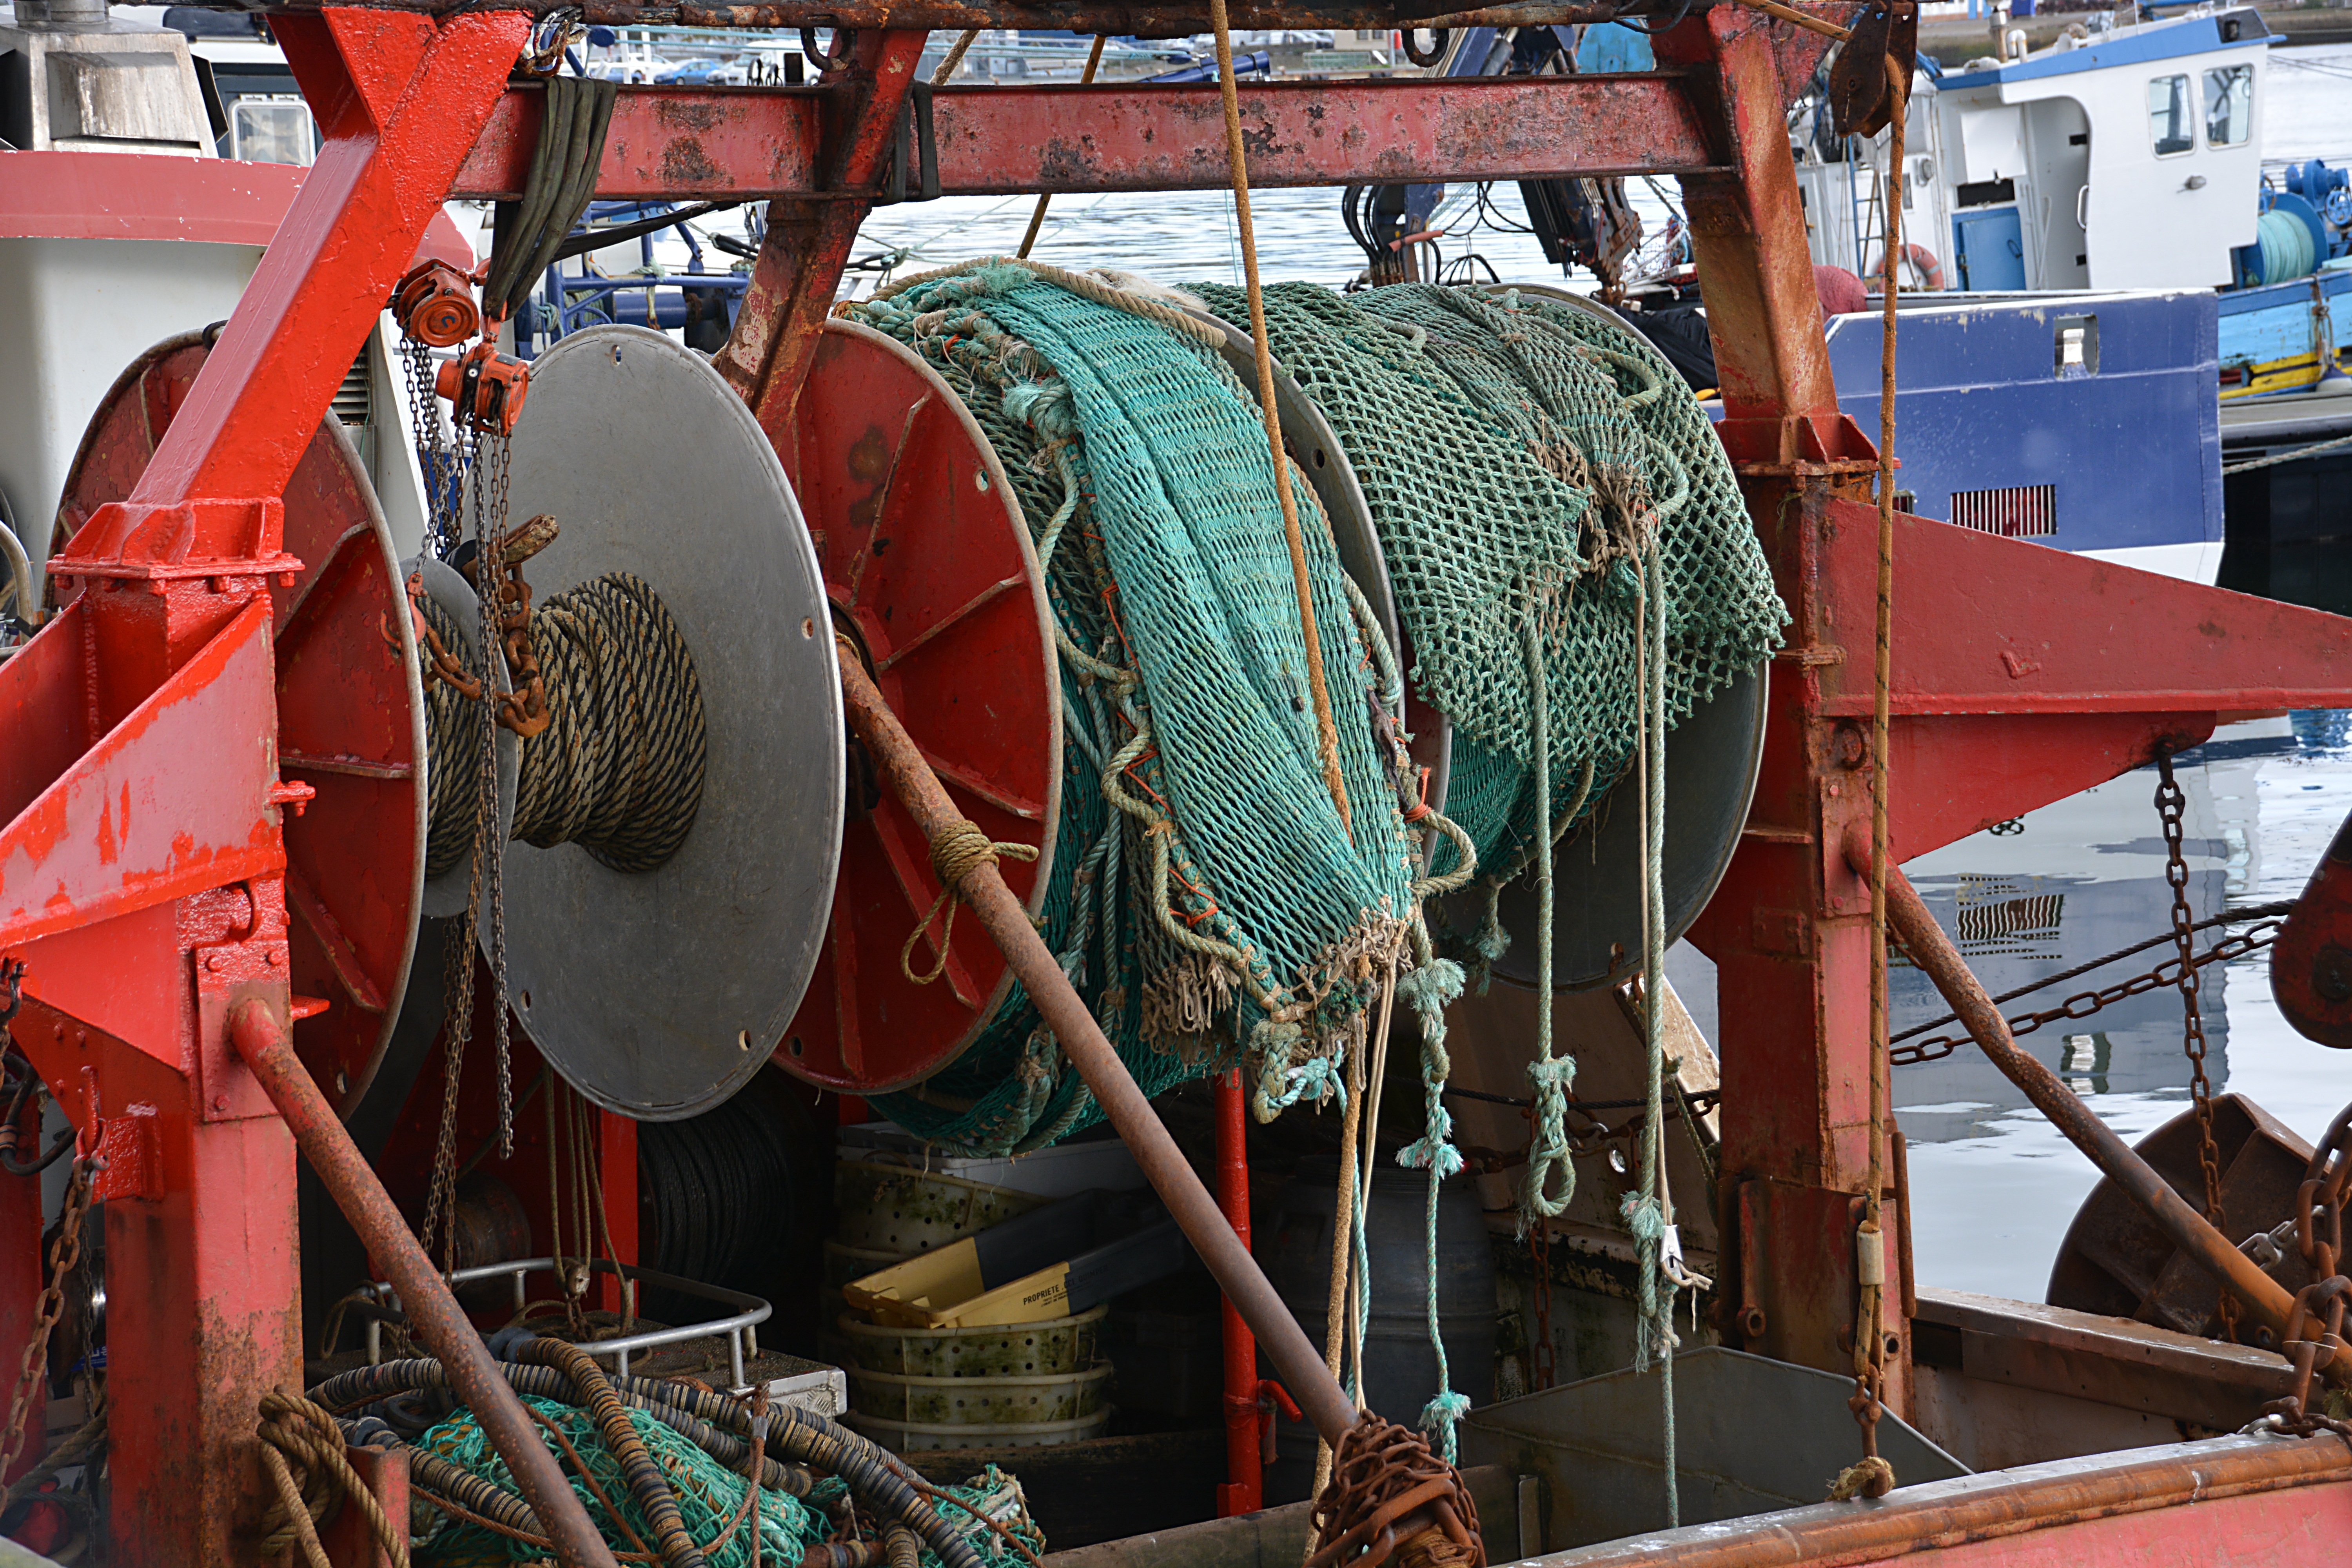
sea, water, boat, transport, vehicle, fishing, fisherman, port, docks, colors, engine, netting, trawler, marin, scrap, fisherman boat, trades